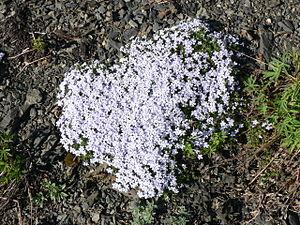
Les Phlox sont des plantes herbacées vivaces ou annuelles de la famille des Polémoniacées appartenant au genre Phlox.